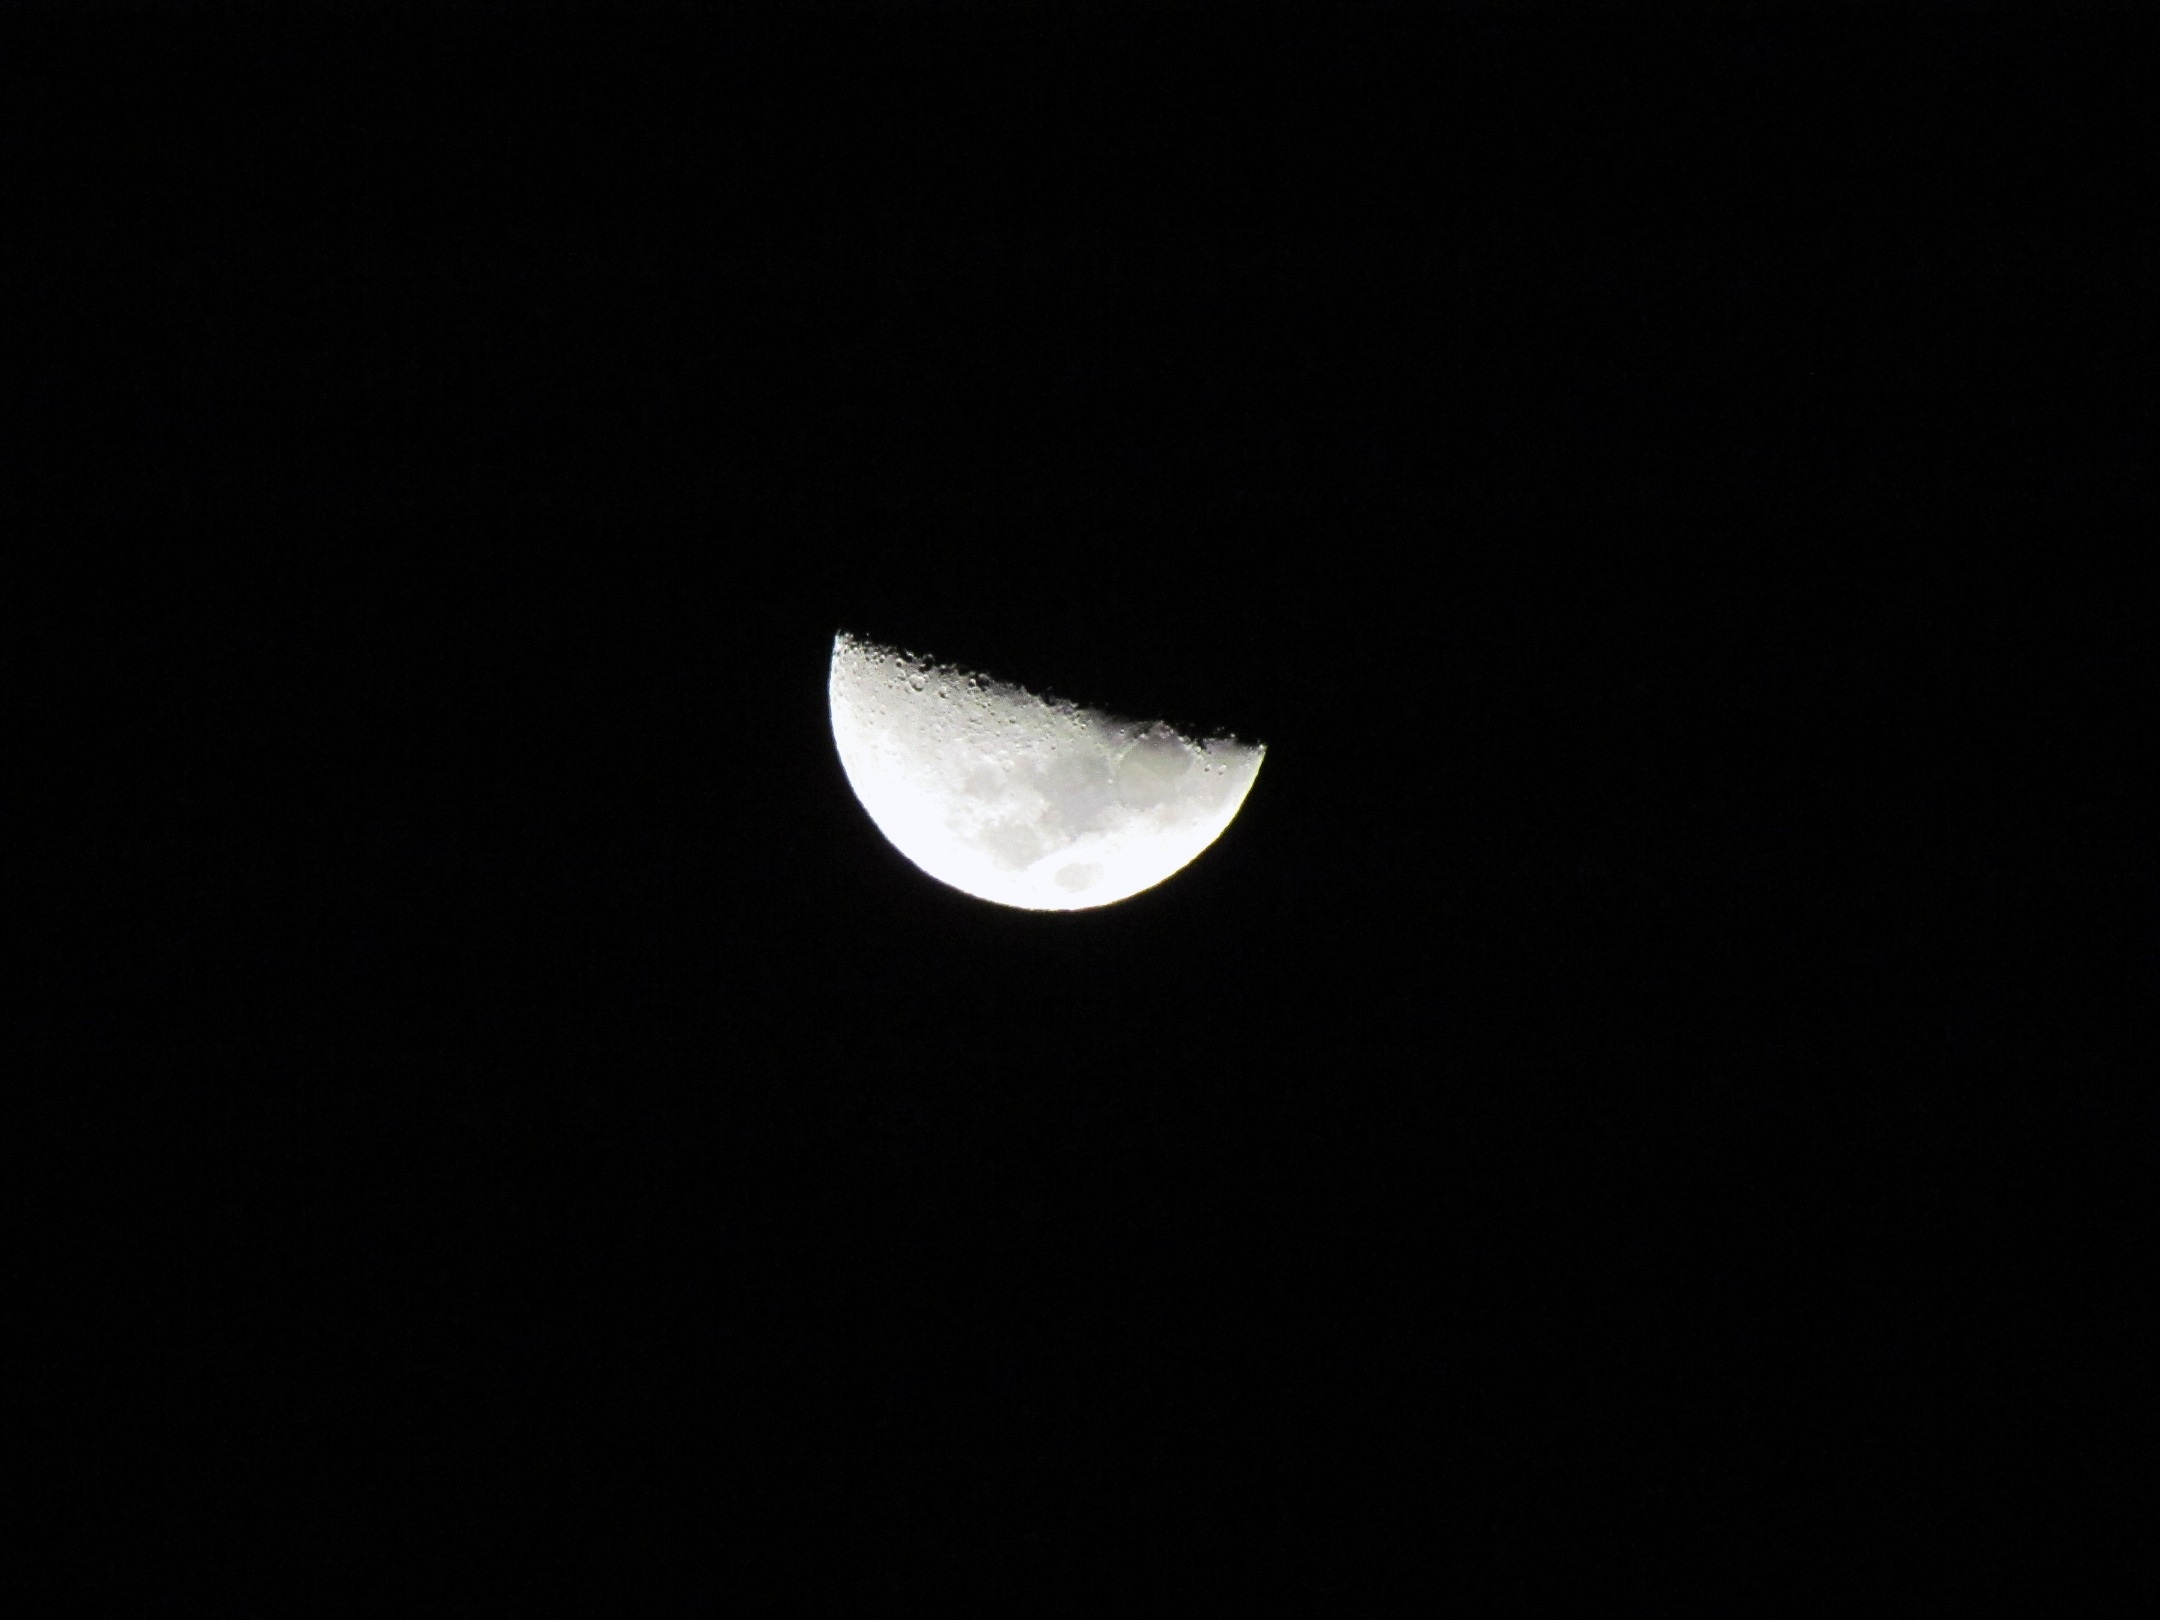
nature, light, black and white, night, crater, darkness, monochrome, moon, full moon, moonlight, circle, at night, astronomy, crescent, black background, astronomical object, celestial event